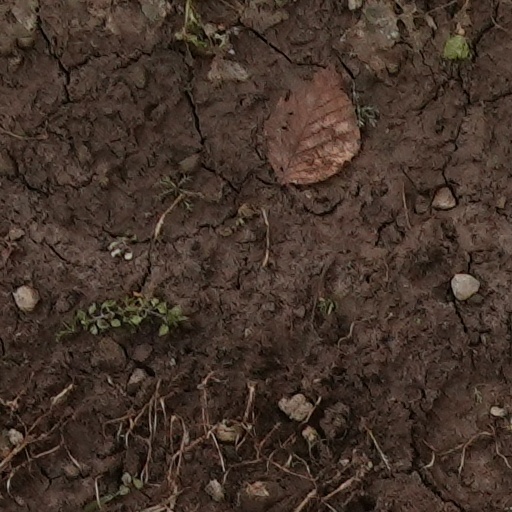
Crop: wheat